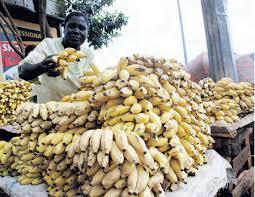
Hizi ni ndizi ambazo zinauzwa katika sokoni na mkulima huyu. Ndizi hizi zimeweza kuiva vizuri na zimeweza kuitoakwa mashambani ili aweze kuileta mjini aeze kuuza ili aeze kupata pesa ya kutumia kujikimu nayo maisha.